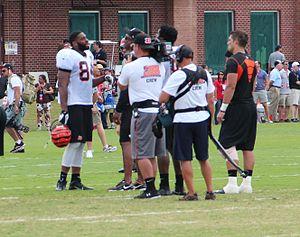
Hard Knocks est un documentaire mariant la téléréalité et le sport, produit par NFL Films et HBO. Diffusé pour la première fois en 2001, il compte onze saisons en 2016. Chaque saison, il suit une franchise de NFL durant son camp d'entrainement, et fournit ainsi une perspective plus profonde de la préparation de l'équipe en vue de la saison en approche. La NFL et HBO considèrent Hard Knocks comme « la première série de télé-réalité sportive ».